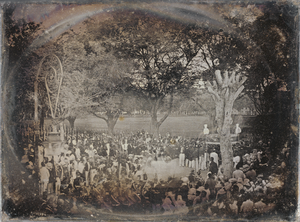
Daguerreotype représentant la cérémonie religieuse pour l'anniversaire de l'abolition de l'esclavage de 1848 à la Martinique, en 1850.
Le deuxième décret de l'abolition de l'esclavage en France a été signé le 27 avril 1848 par le Gouvernement provisoire de la Deuxième République. Il a été adopté sous l'impulsion de Victor Schœlcher. L'acte français d'abolition de l'esclavage est le résultat d'un long combat commencé avec la controverse de Valladolid en 1550, poursuivi dans les colonies et en Europe, avec les Sociétés des amis des Noirs particulièrement.